Kota Tua Jakarta

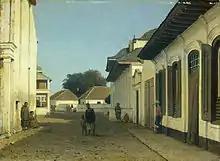
Declining city, in late 19th-century the walled Old Batavia has been reduced to kampung settlements and ruined old buildings.

Kota Tua Jakarta (Indonesian for "Jakarta Old Town"), officially known as Kota Tua, is a neighborhood comprising the original downtown area of Jakarta, Indonesia. It is also known as (Dutch for "Old Batavia"), ("Lower City", contrasting it with Weltevreden, ("Upper City")), or Kota Lama (Indonesian for "Old Town").